Welcome to Central Jail

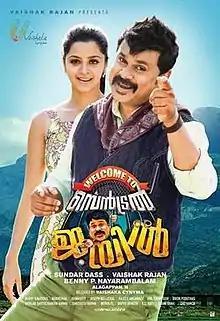
Theatrical release poster

Welcome to Central Jail is a 2016 Indian Malayalam-language comedy film written by Benny P. Nayarambalam and directed by Sundar Das. The cinematography is handled by Alagappan N.